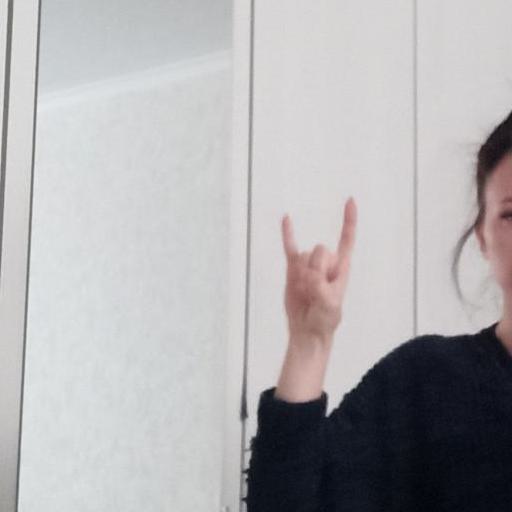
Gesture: rock